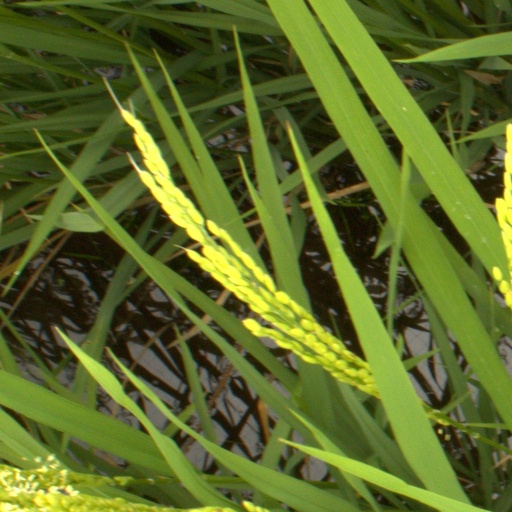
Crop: rice